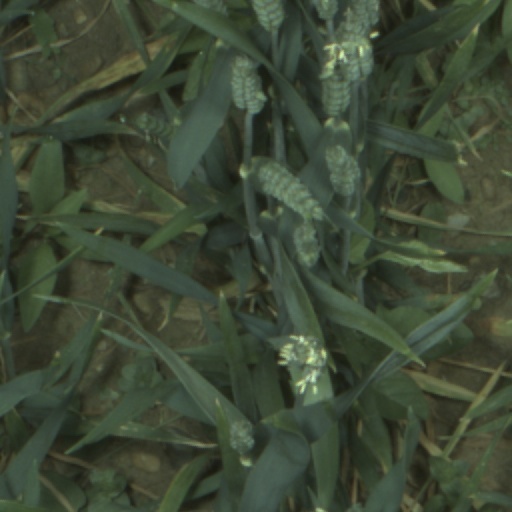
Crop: wheat